Morris Oxford

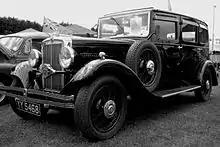
Oxford Six 6-light saloon Q-series registered December 1932 direction indicator on bracket above spare

In September 1932, the gearbox gained a fourth speed and the engine grew to 2062 cc with the Q-series unit.